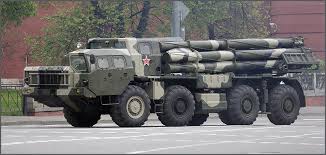
Label: Self Propelled Artillery